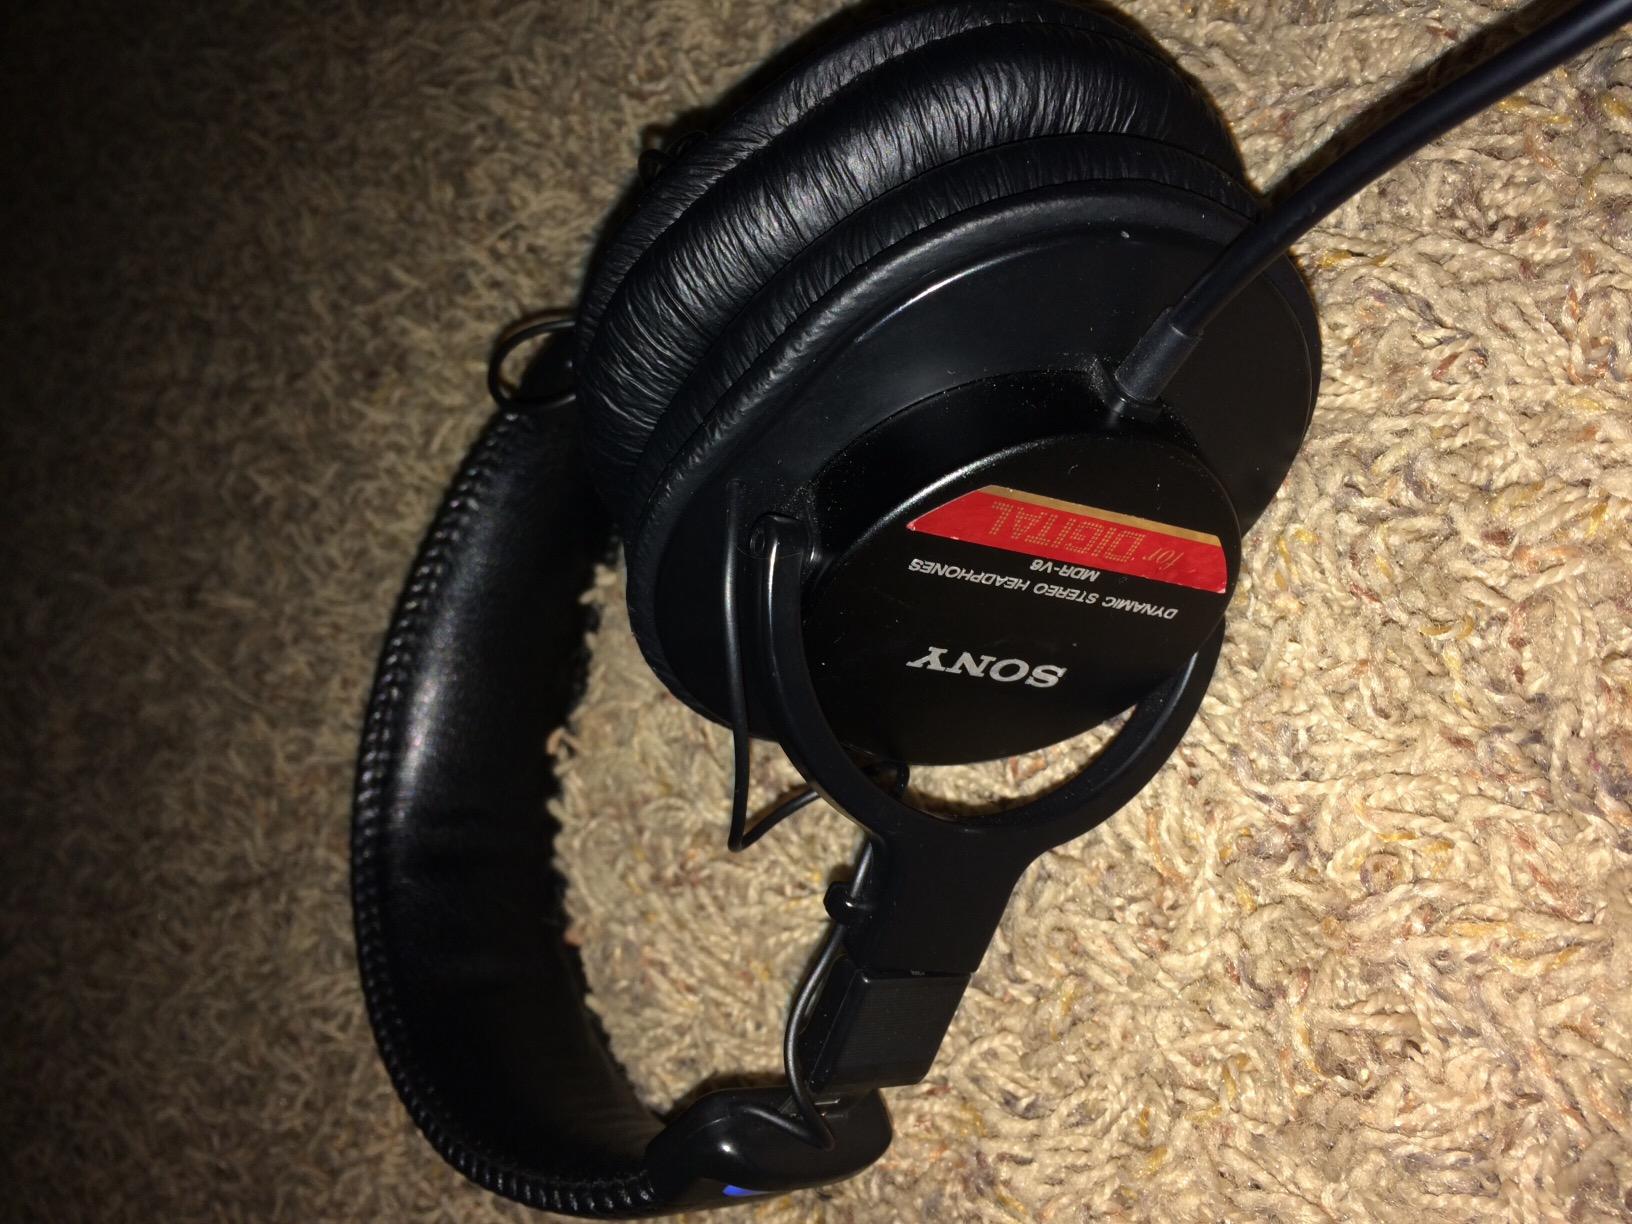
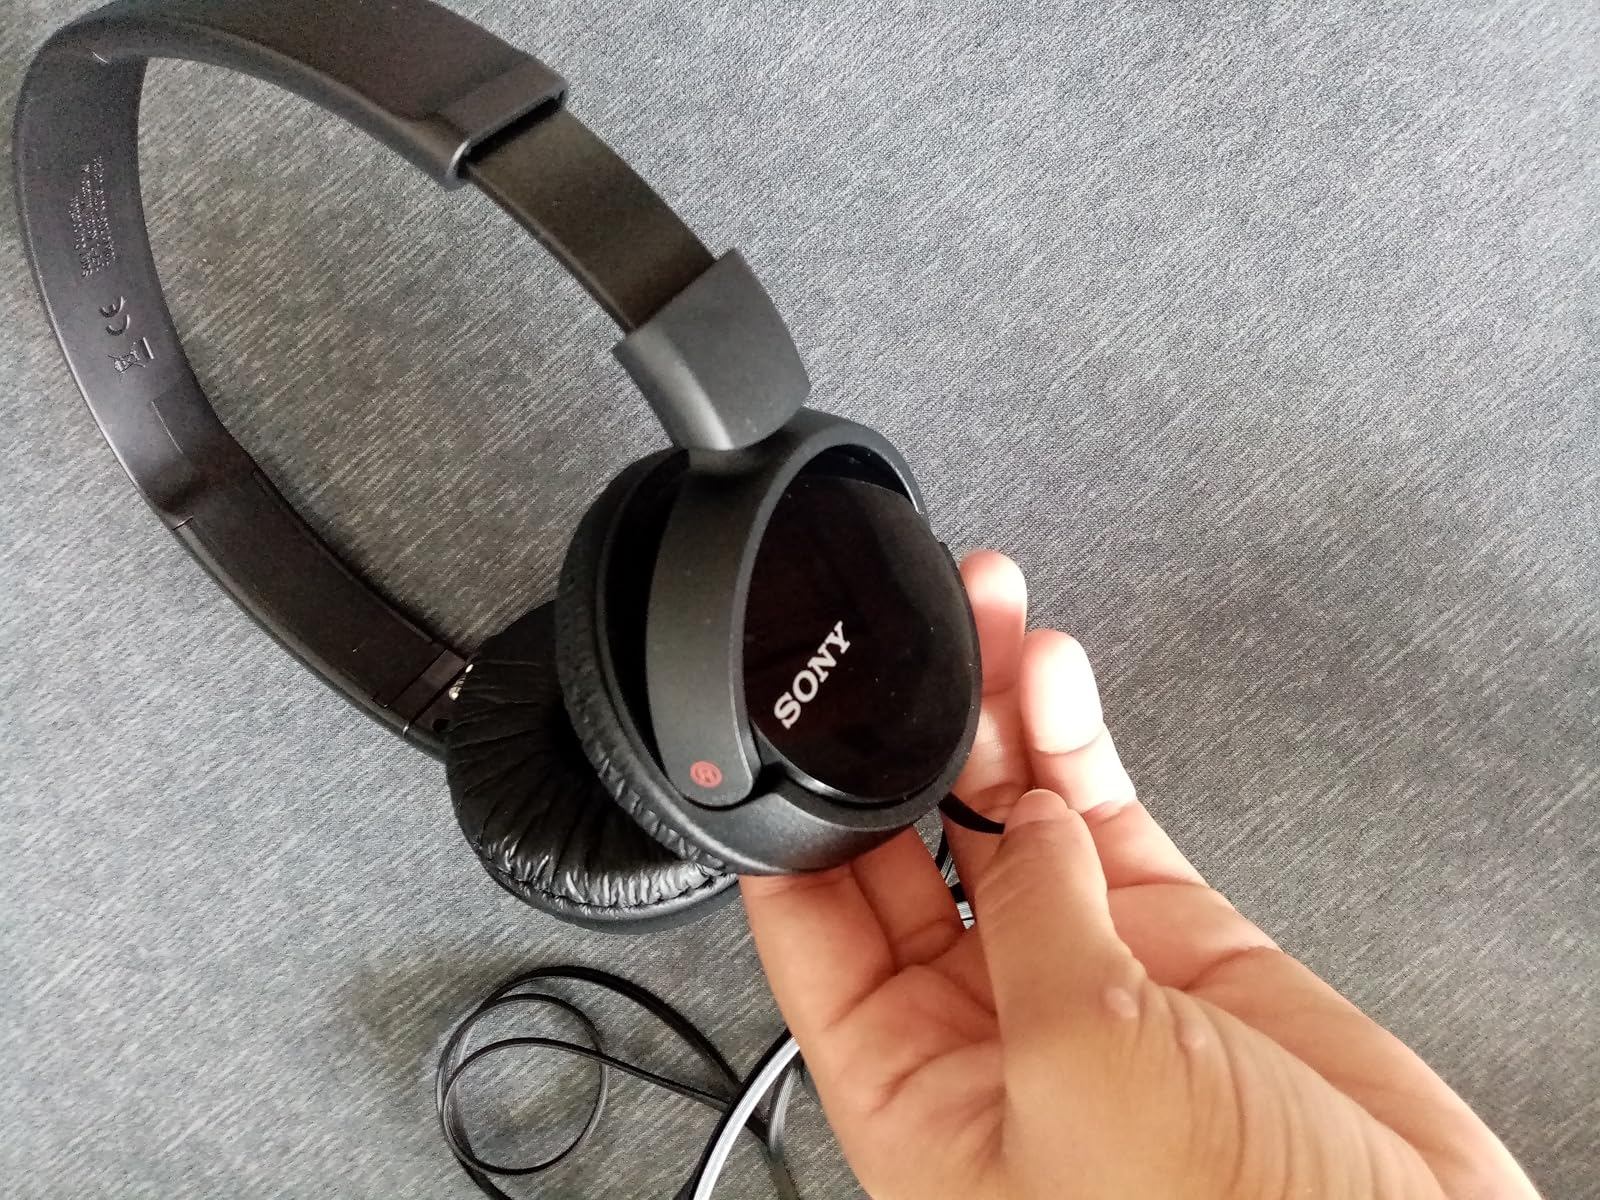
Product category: headphones
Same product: no